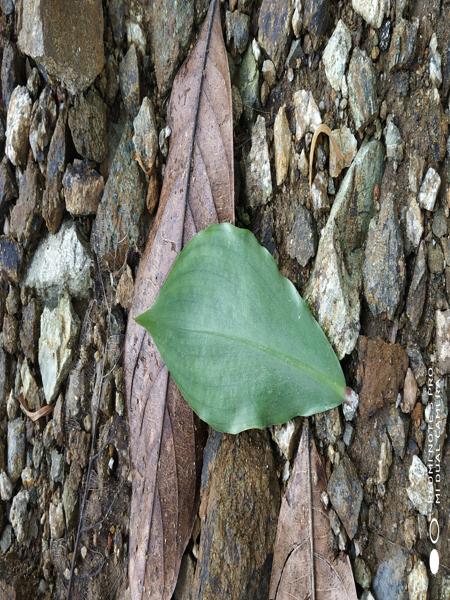
Plant: Insulin